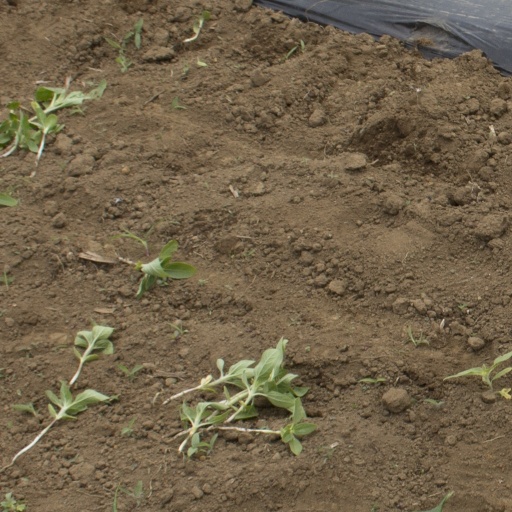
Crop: Jerusalem artichoke